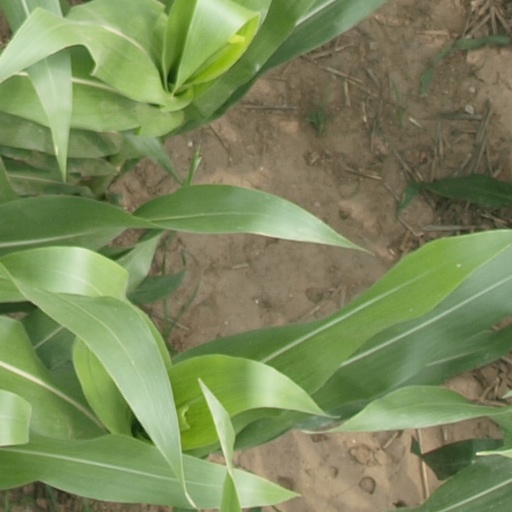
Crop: maize; corn